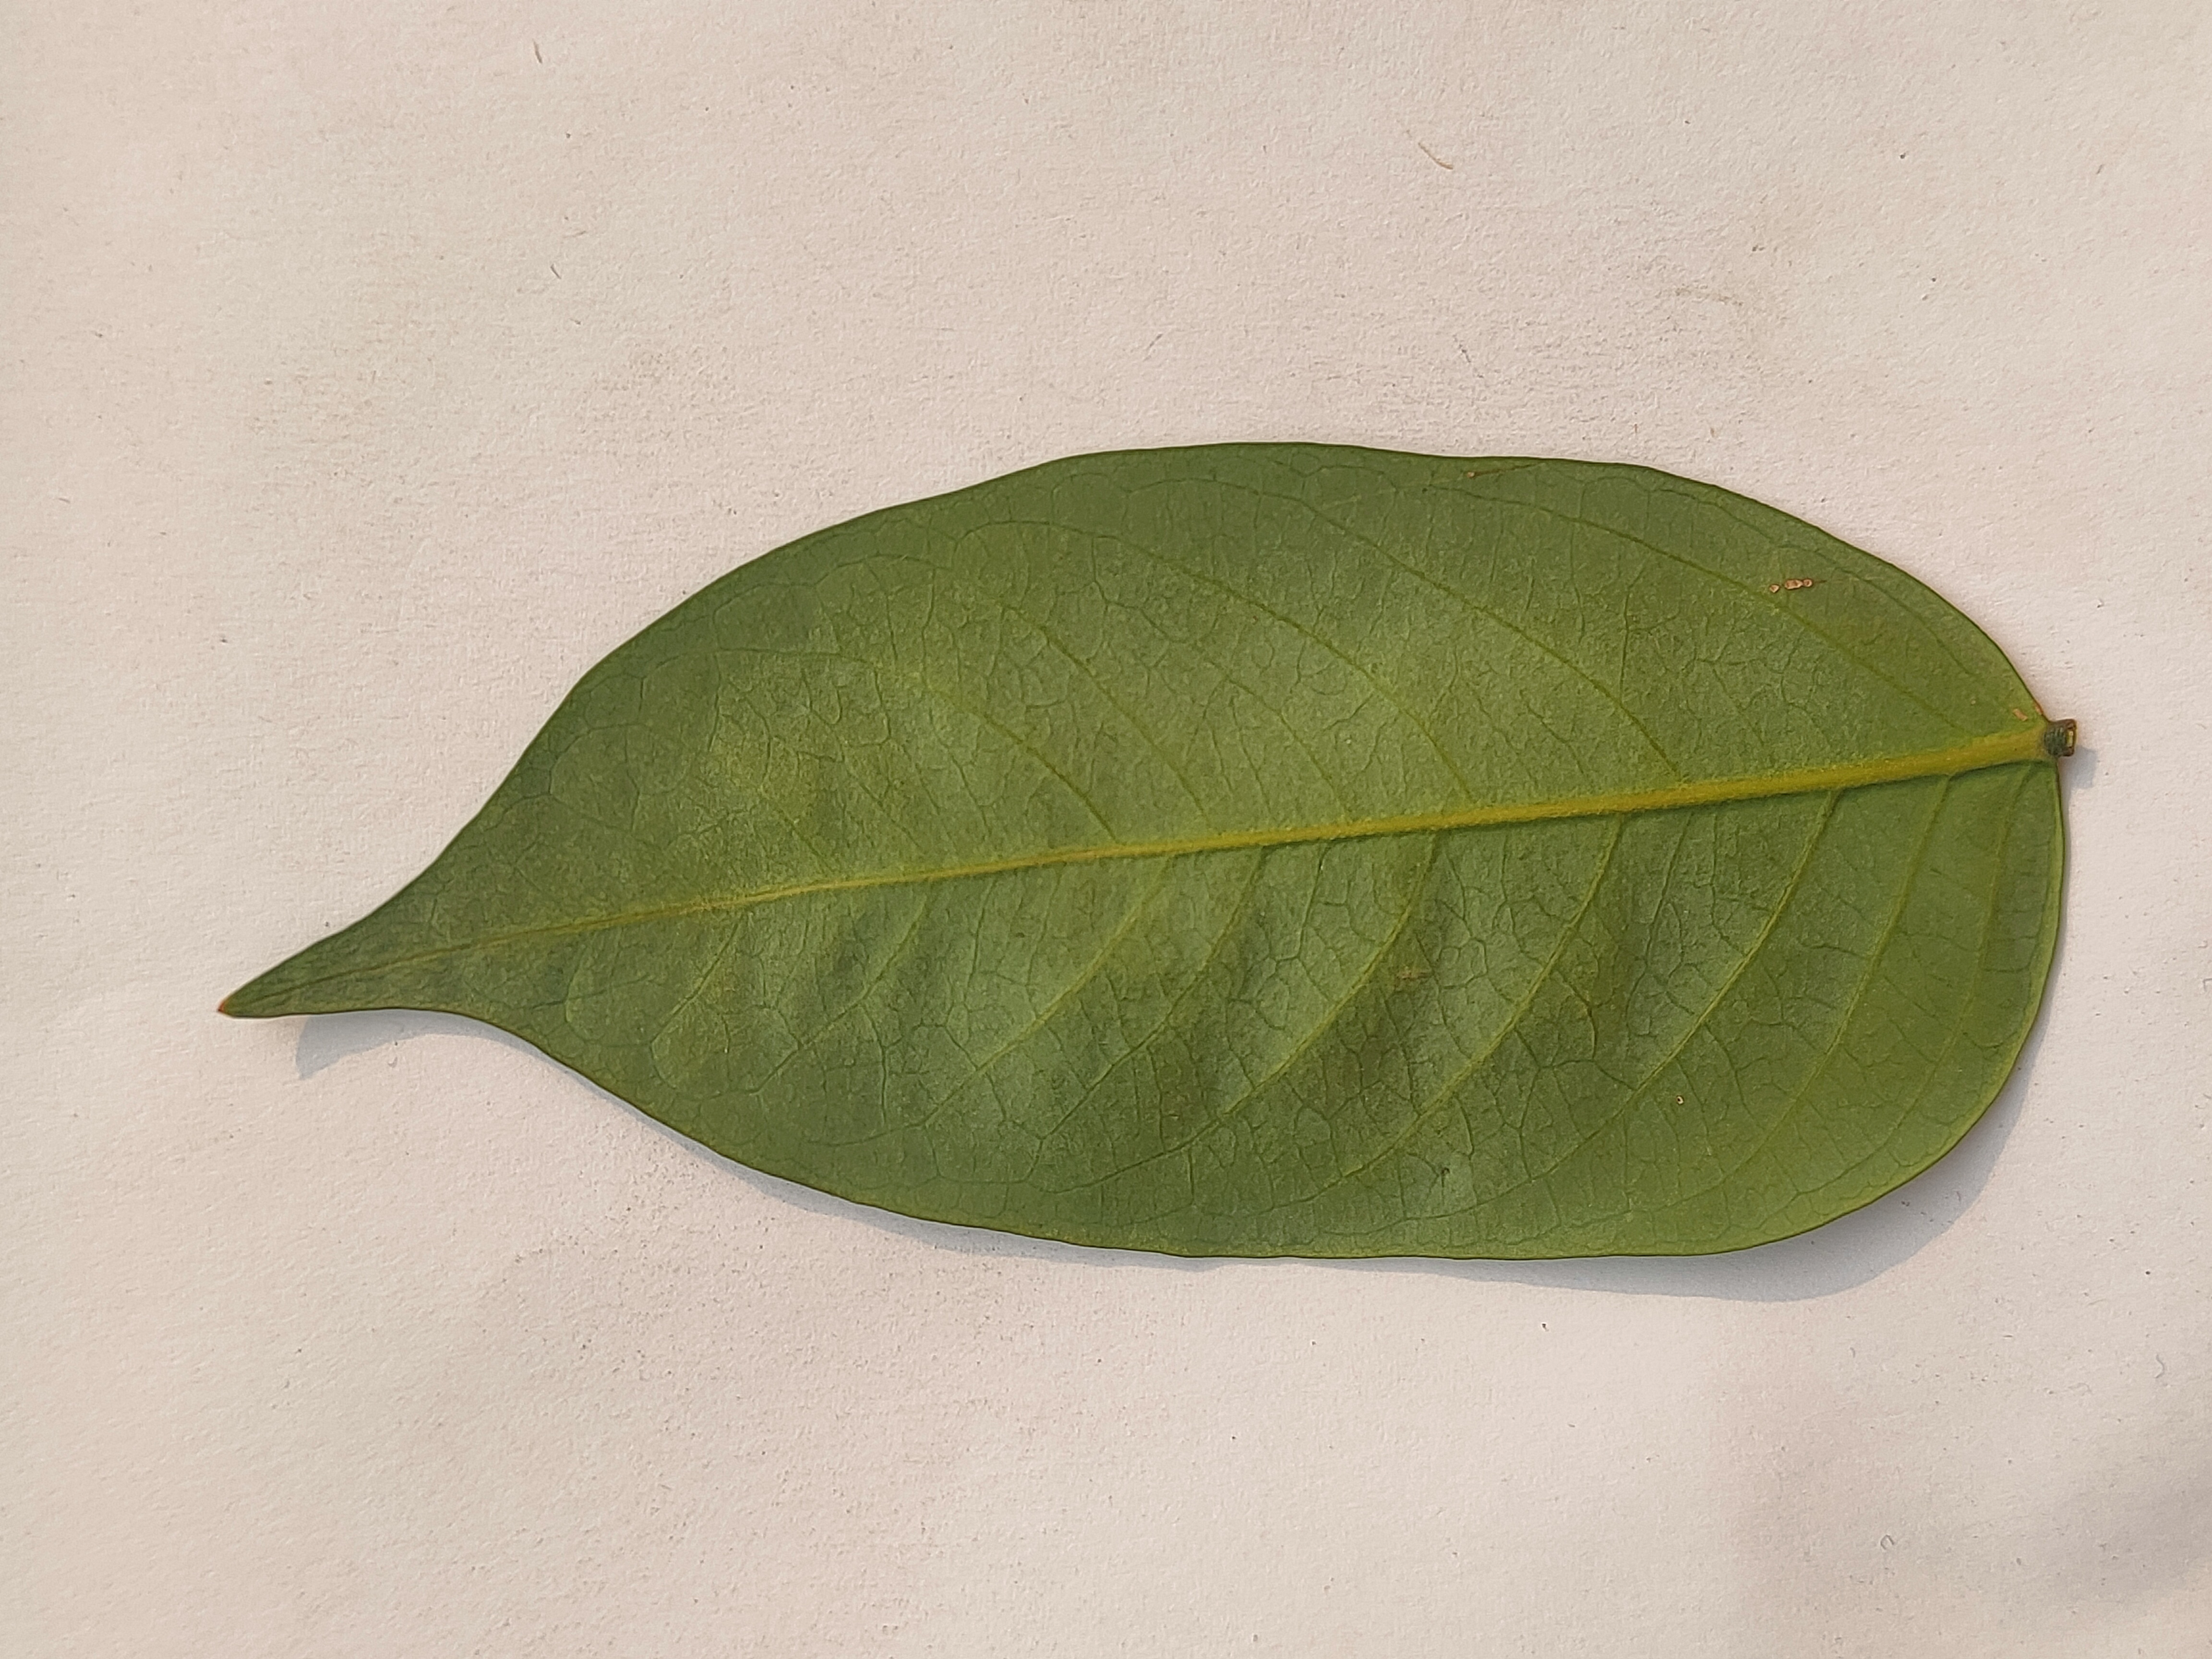
Leaf variety: Star Fruit